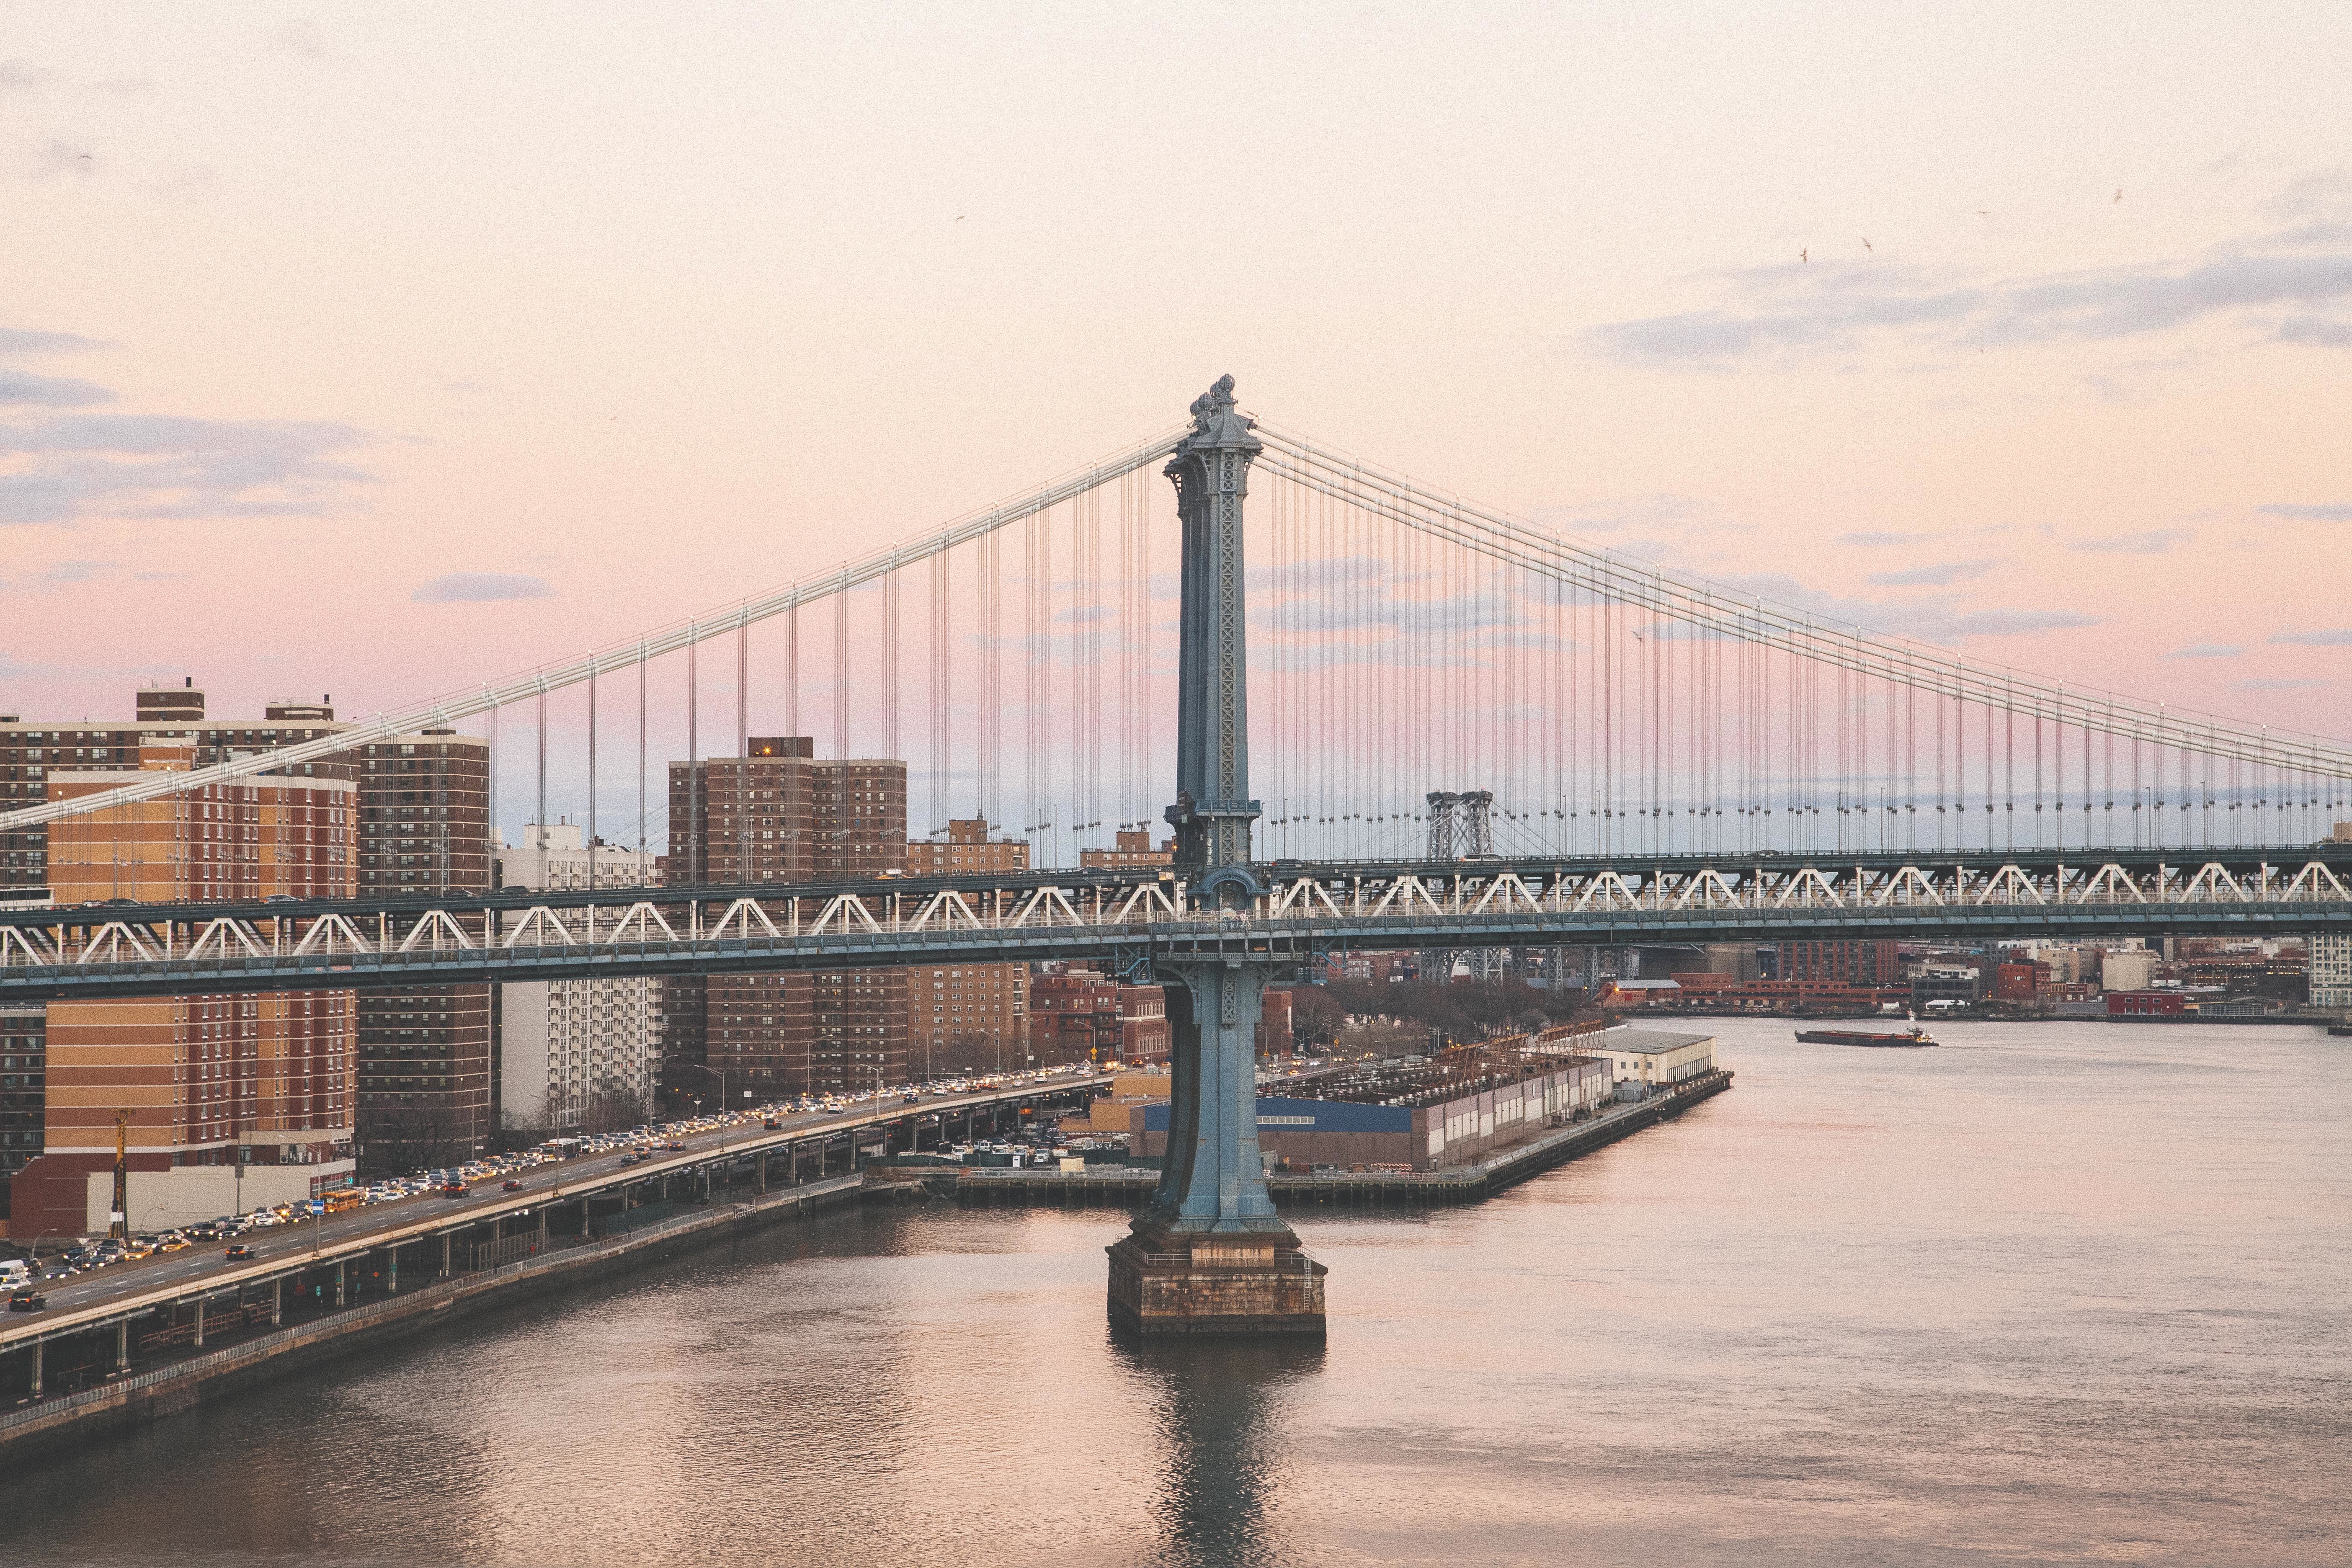
water, bridge, skyline, lake, pier, river, walkway, cityscape, reflection, tower, landmark, cable stayed bridge, arch bridge, nonbuilding structure